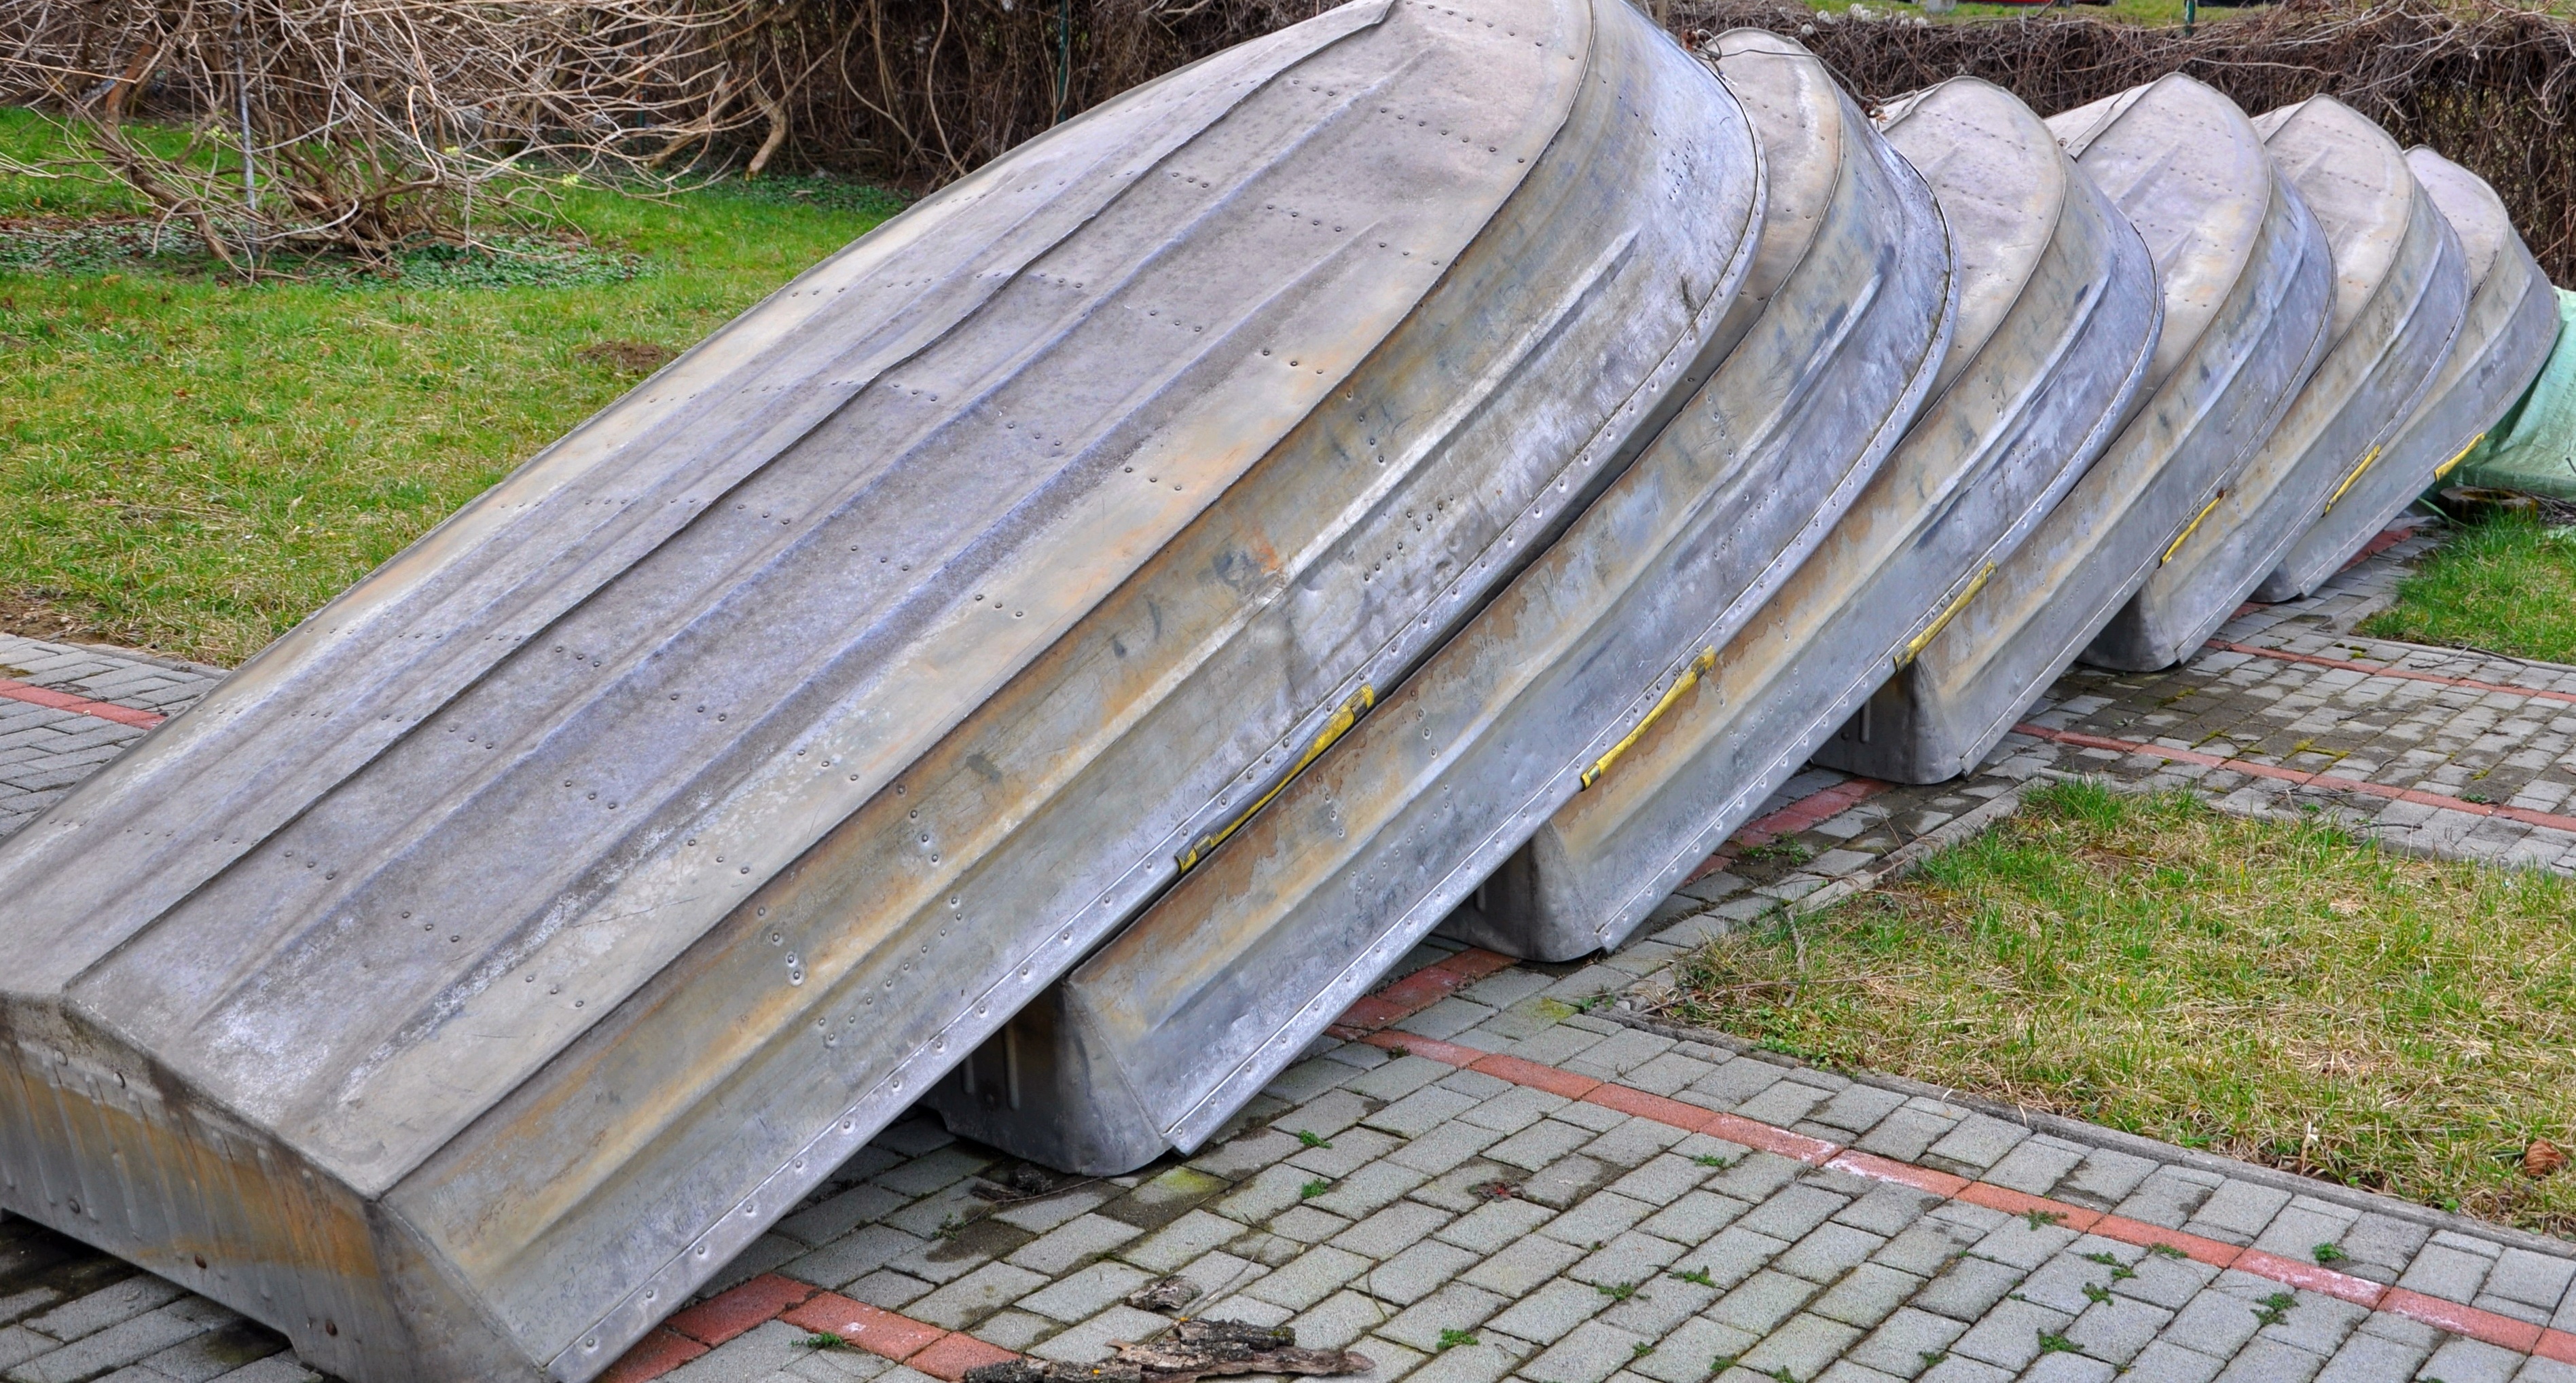
winter, wood, roof, line, material, outdoor structure, expectations